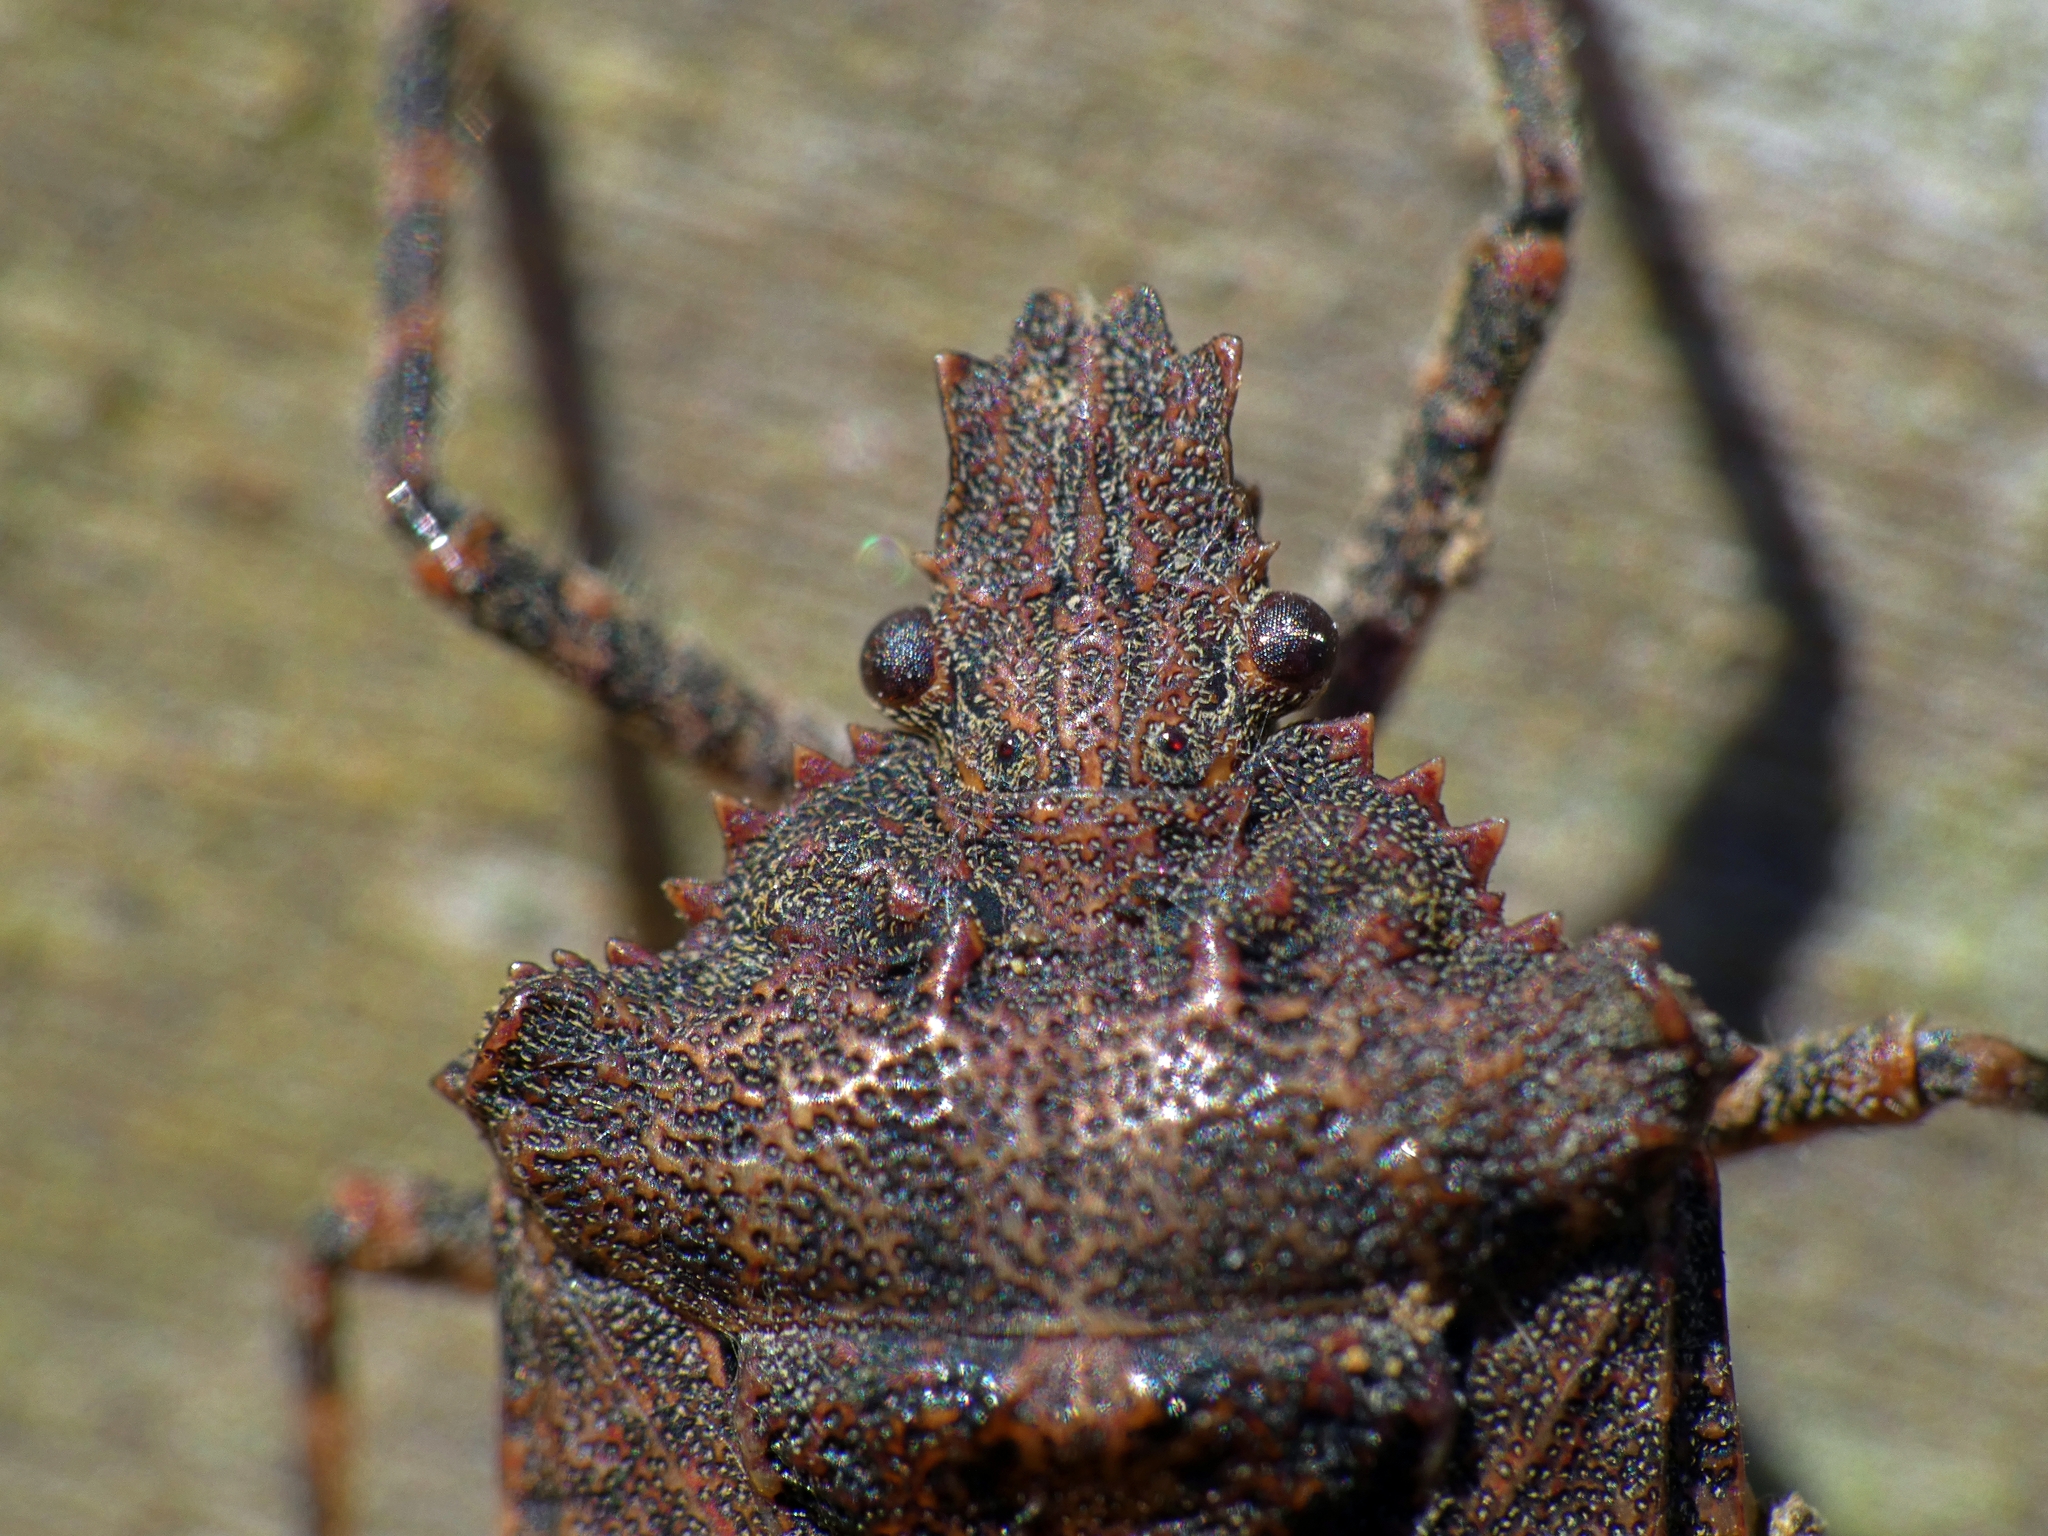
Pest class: stink_bug